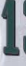
Number: 1